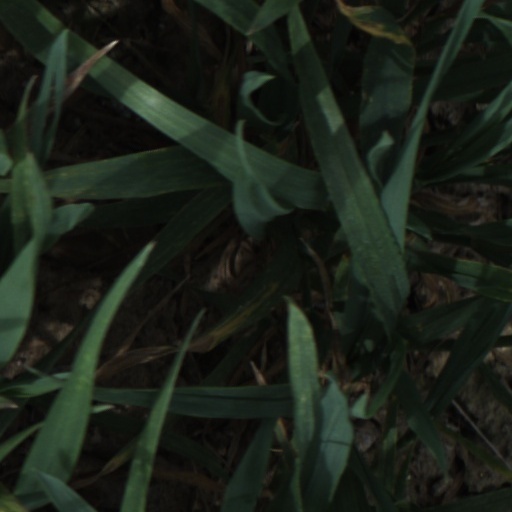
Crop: wheat